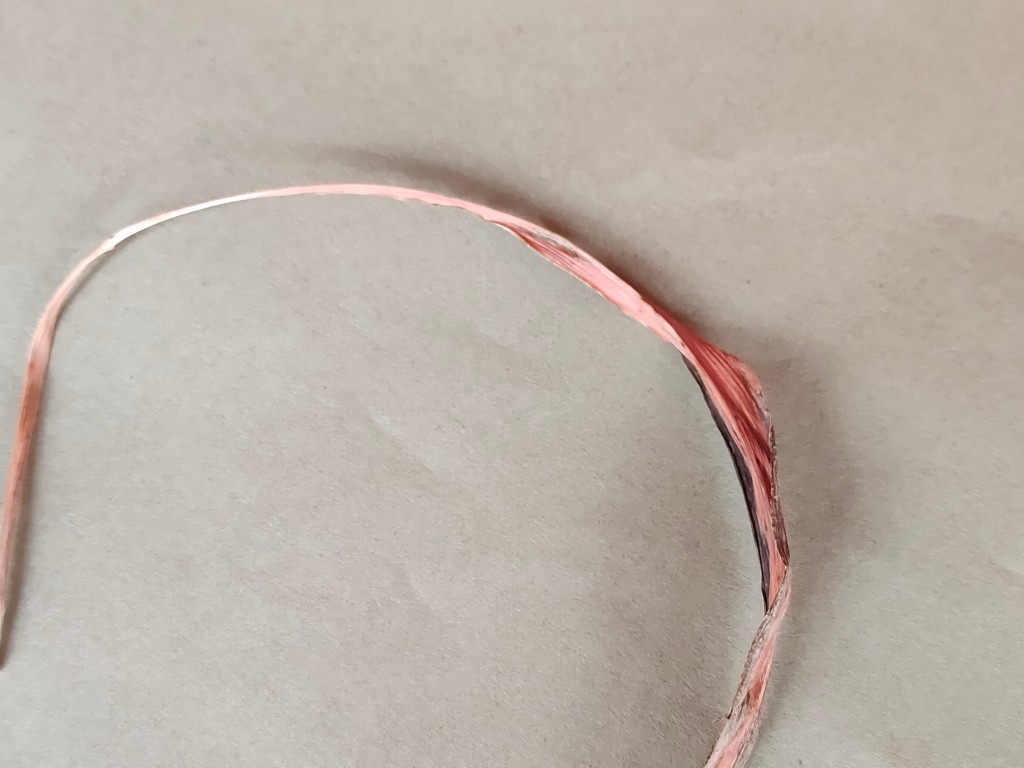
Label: Dried